Overhead power line

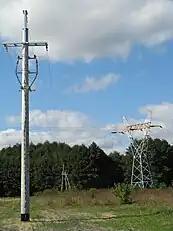
High- and medium-voltage power lines in Łomża, Poland

Towers for support of the lines are made of wood (as-grown or laminated), steel or aluminum (either lattice structures or tubular poles), concrete, and occasionally reinforced plastics. The bare wire conductors on the line are generally made of aluminum (either plain or reinforced with steel, or composite materials such as carbon and glass fiber), though some copper wires are used in medium-voltage distribution and low-voltage connections to customer premises. A major goal of overhead power line design is to maintain adequate clearance between energized conductors and the ground so as to prevent dangerous contact with the line, and to provide reliable support for the conductors, resilience to storms, ice loads, earthquakes and other potential damage causes.